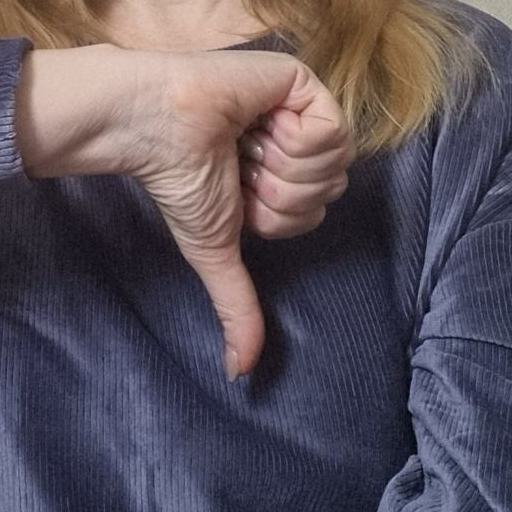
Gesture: dislike